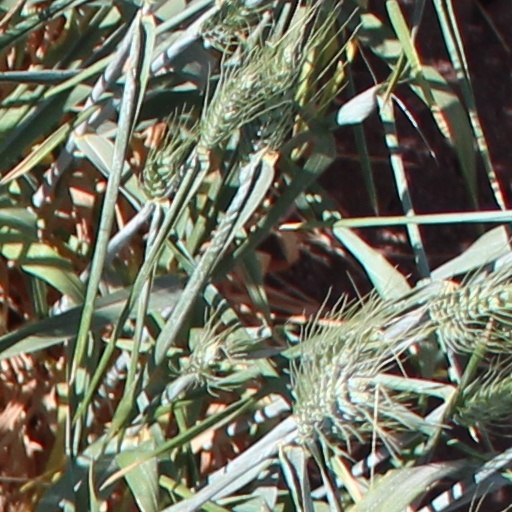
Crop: wheat